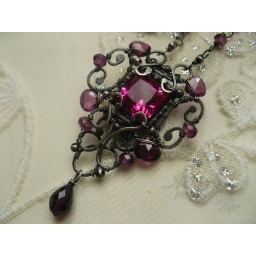
red topaz, rhodolite and garnet in oxidized silver